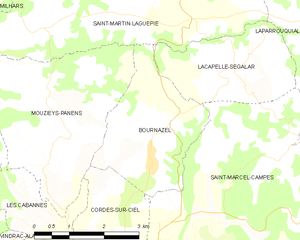
Carte des communes françaises Bournazel